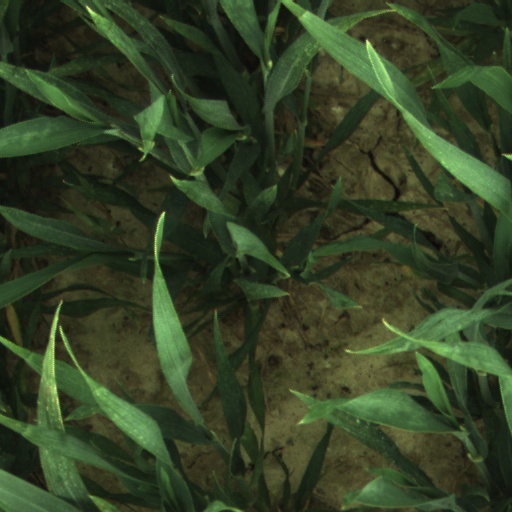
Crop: wheat